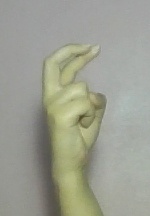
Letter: zay